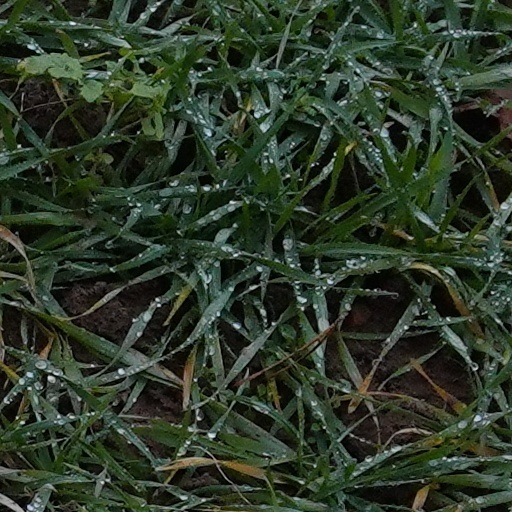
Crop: wheat